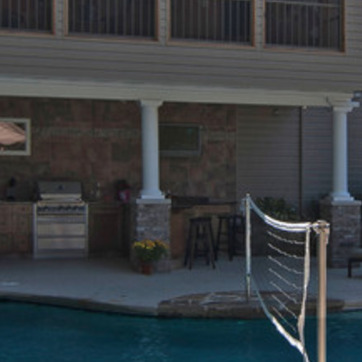
Material: brick